Arktida

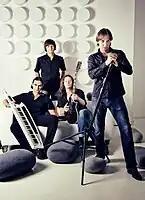
Arktida's members

Arktida (Cyrillic, Арктида) is a Russian band that was formed in 2003 in Moscow, Russia. Its genre is power metal with influences of symphonic metal.